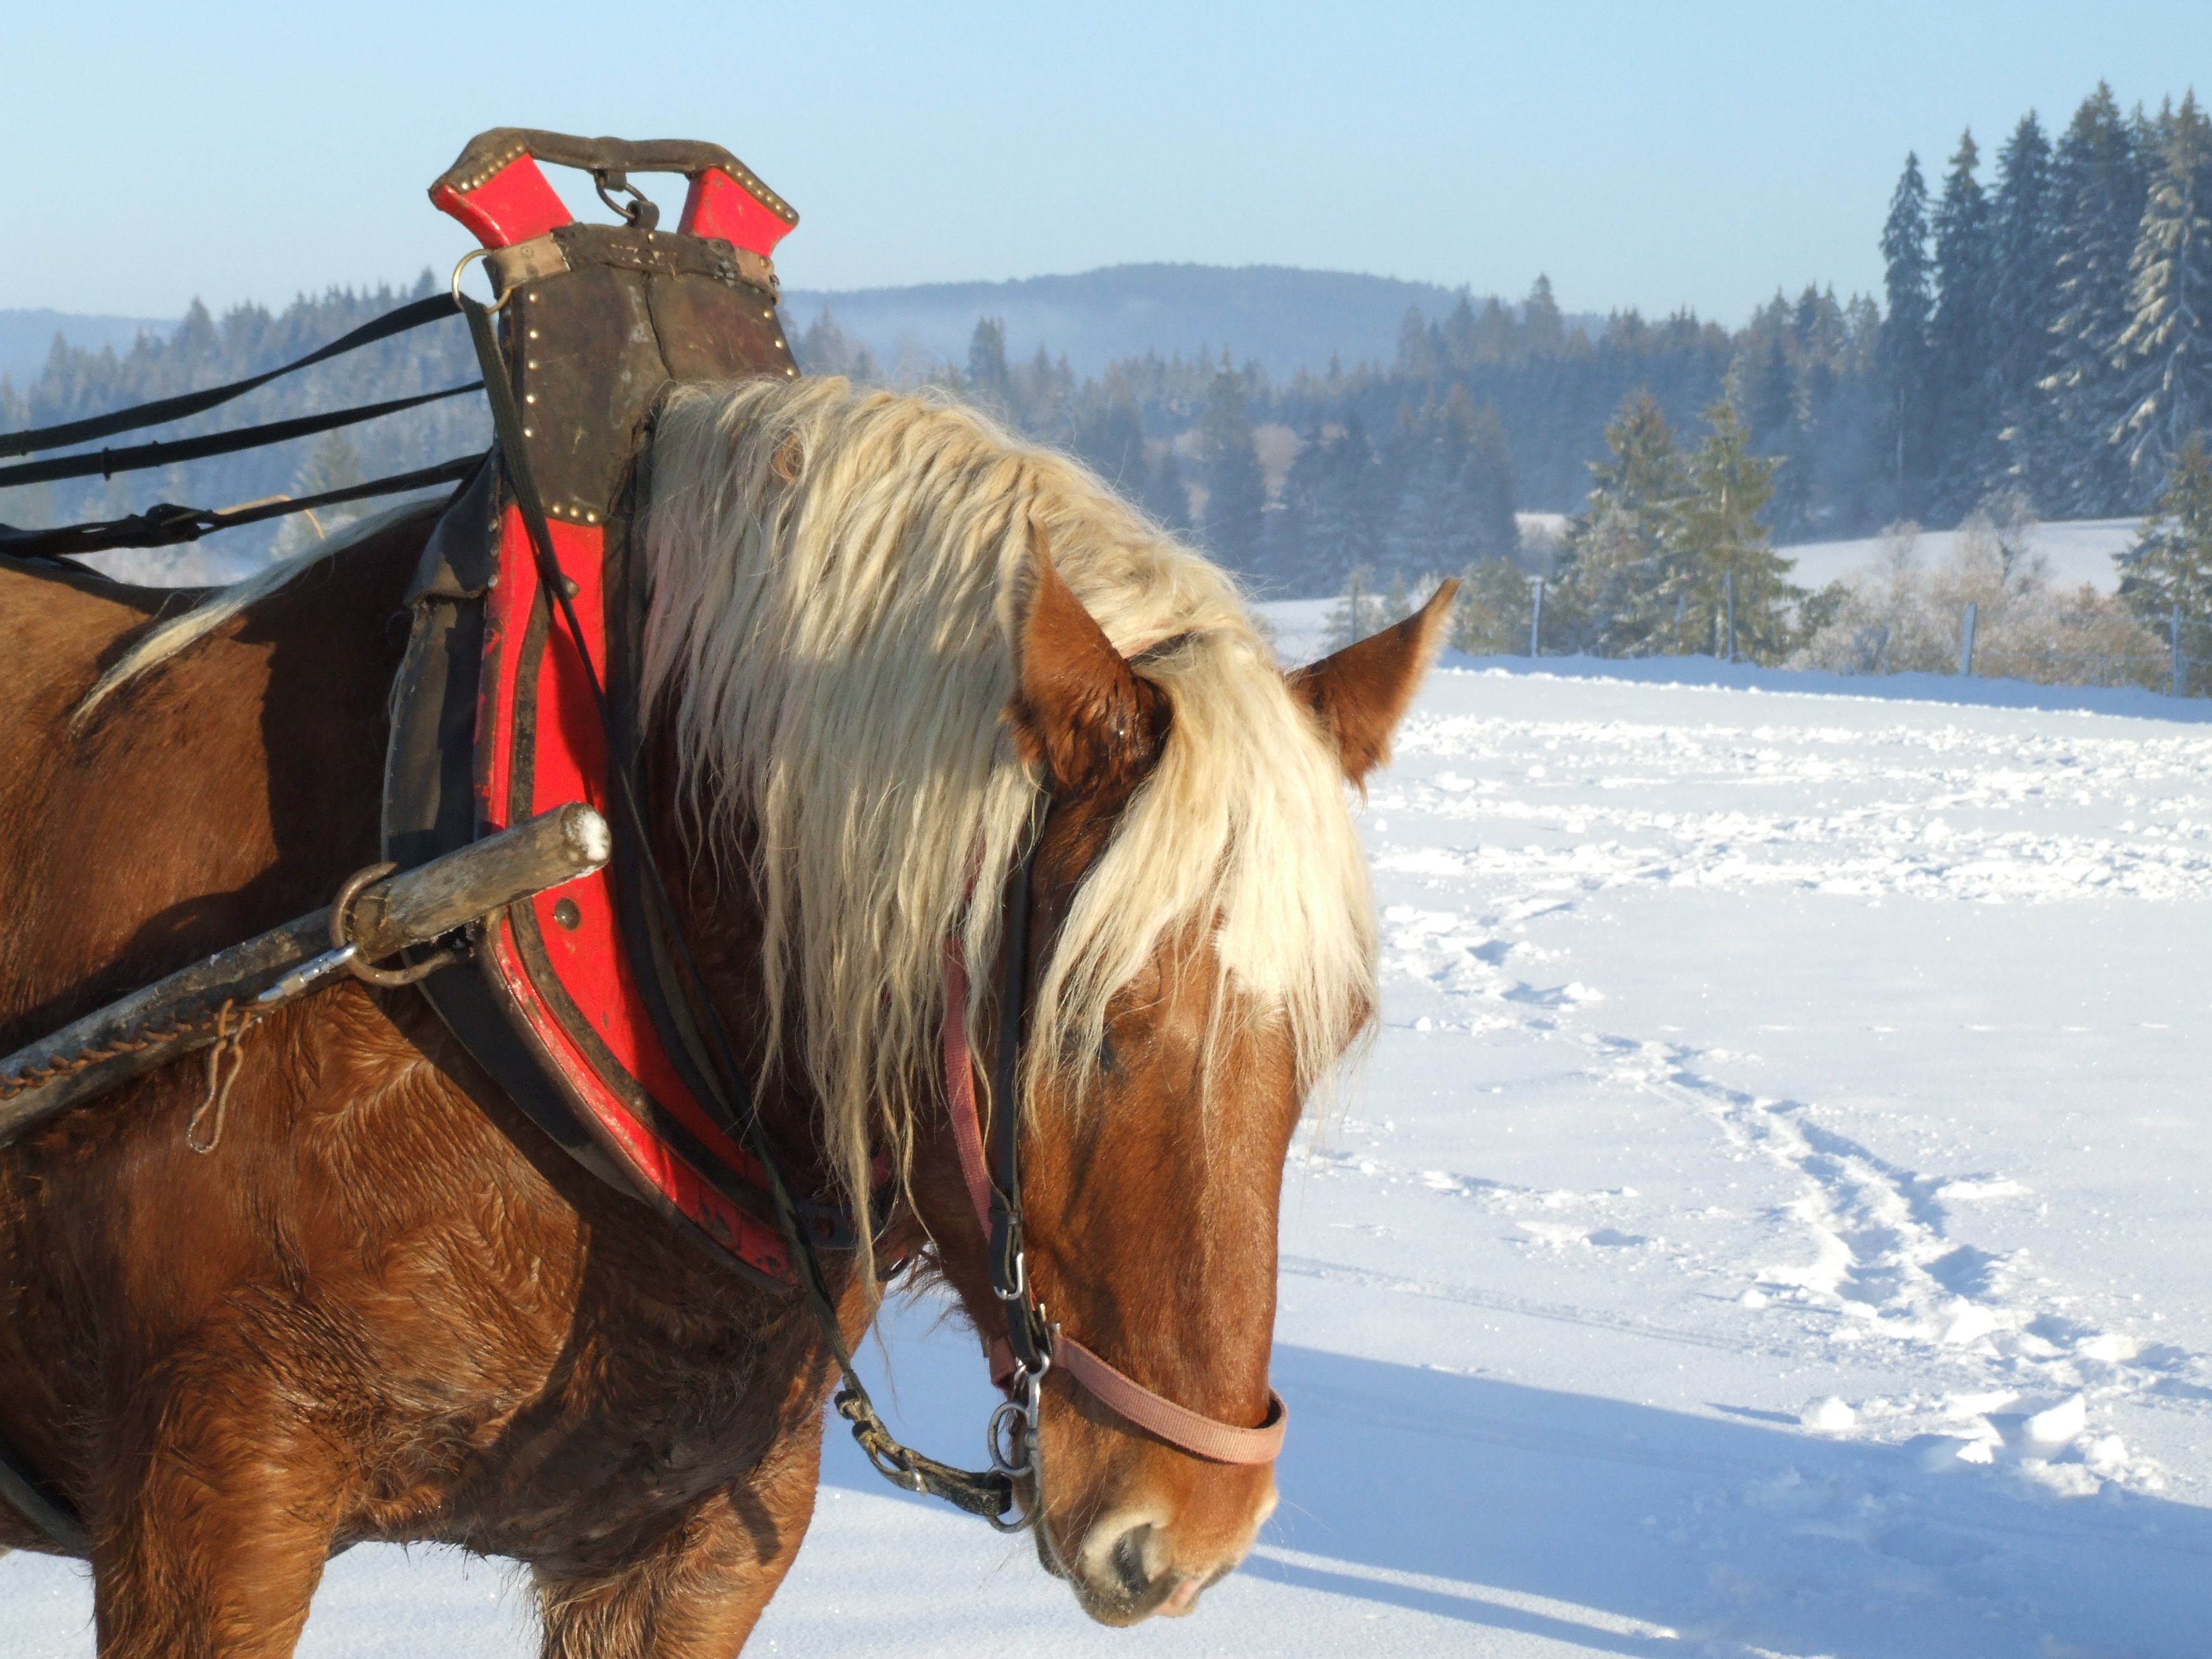
landscape, nature, snow, winter, white, field, farm, animal, horse, mammal, stallion, mane, tourism, fir, season, winter landscape, head, mare, sled, good looking, horse head, jura, equestrianism, pack animal, eventing, doubs, horse like mammal, mustang horse, horse harness, animal sports